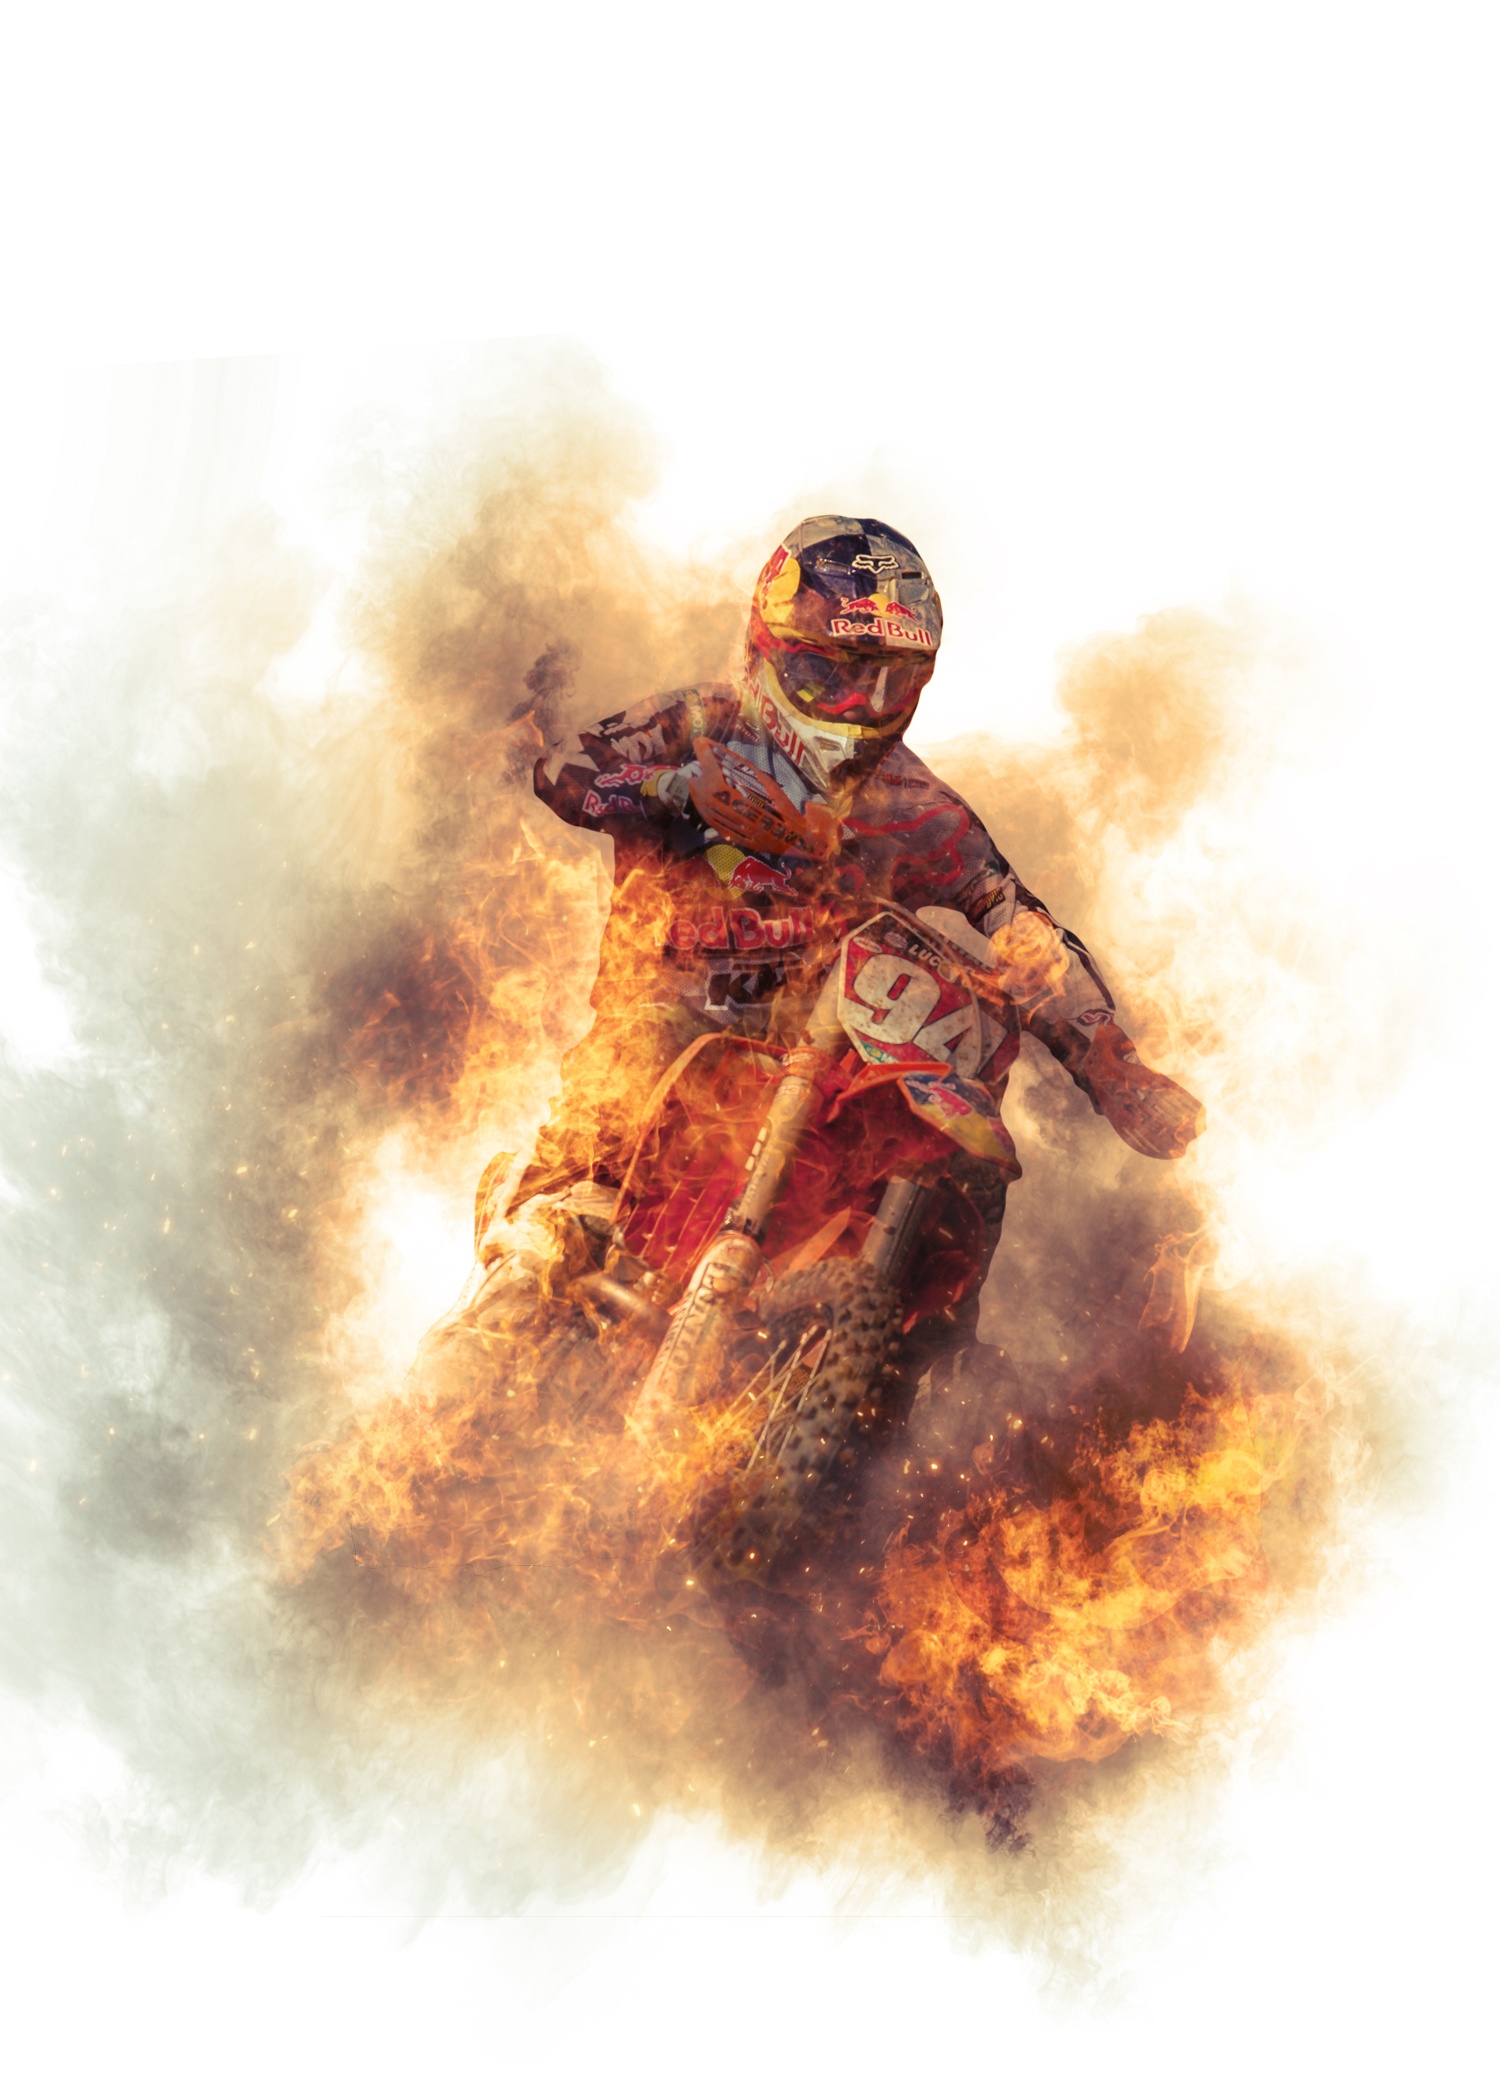
person, motorcycle, dirt, motocross, action, extreme, off road